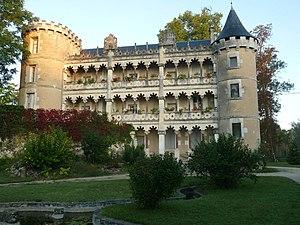
Le manoir de Jean Hippolyte Michon, Baignes-Ste-Radegonde (16), France
Le château de Montausier est un château en partie détruit dont il reste une tour située au lieu-dit Montausier sur la commune de Baignes-Sainte-Radegonde en Charente.
Baignes-Sainte-Radegonde est une commune du Sud-Ouest de la France, située dans le département de la Charente.
L'abbé Jean-Hippolyte Michon est un prêtre catholique français, archéologue et précurseur de la graphologie.